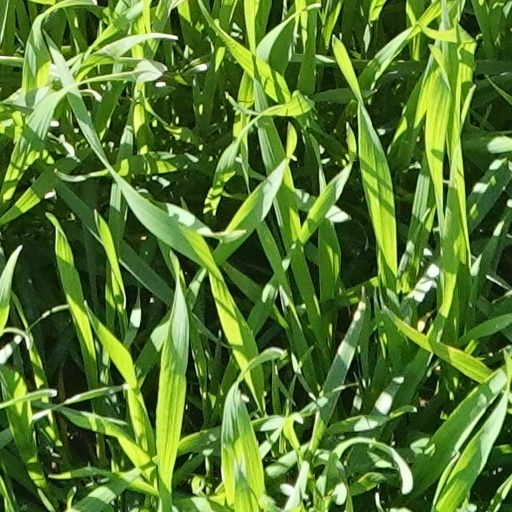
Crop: wheat